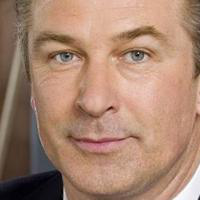
Age group: age 56-65